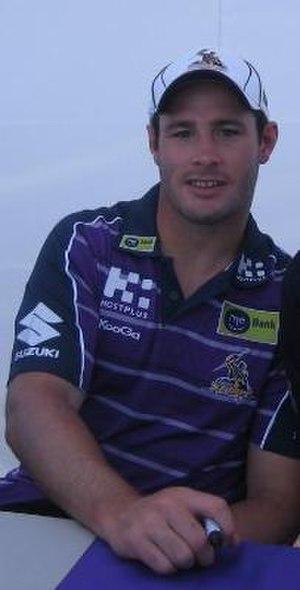
Brett White, né le 8 avril 1982 à Jindabyne, est un joueur de rugby à XIII australien évoluant au poste de pilier dans les années 2000. Il a effectué toute sa carrière professionnelle au Melbourne Storm à partir de 2005. Titulaire en club, il a pris part au City vs Country Origin du côté de Country ainsi qu'au State of Origin avec les New South Wales Blues. Enfin, il est sélectionné en équipe d'Australie pour le Tournoi des Quatre Nations 2009 en Angleterre et en France.